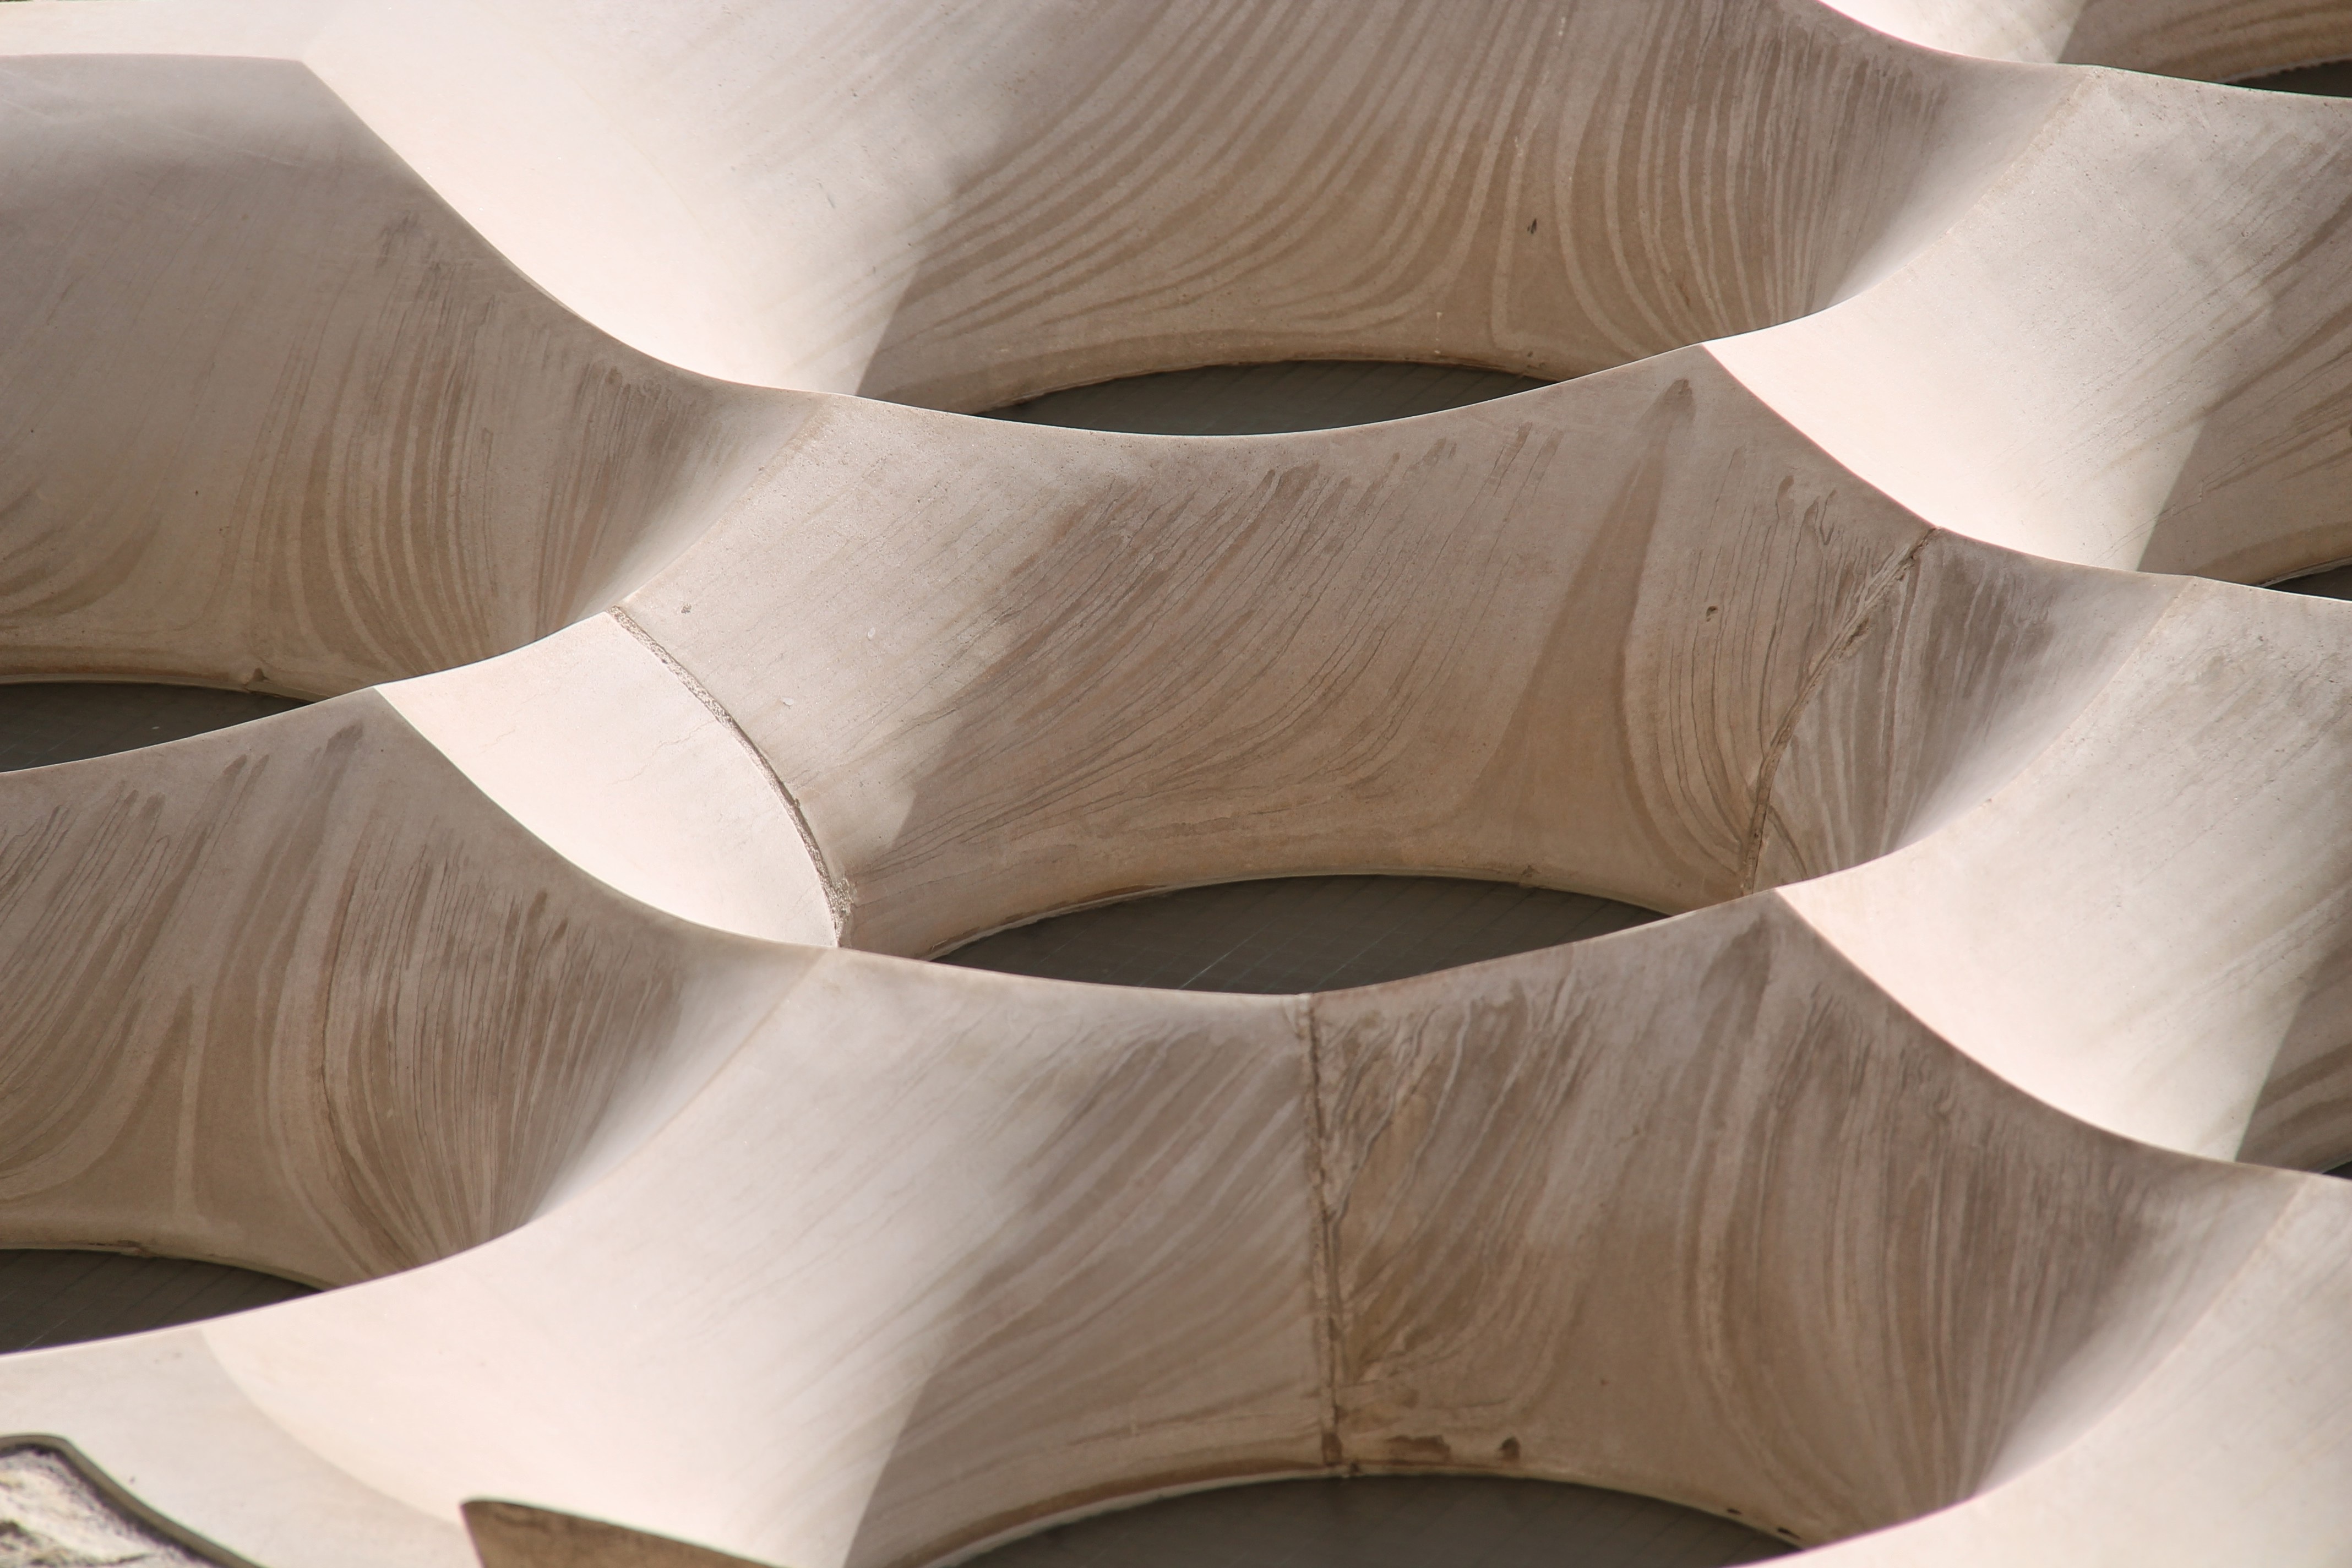
wood, white, flower, petal, chair, church, cathedral, furniture, paper, barcelona, material, circle, close up, sculpture, art, spain, design, basilica, plywood